Apple Remote

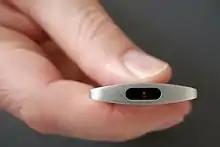
Apple Remote 2nd generation with lit infrared LED

The Apple Remote uses a modified NEC IR protocol which consists of a differential PPM encoding on a 1:3 duty cycle 38 kHz 950 nm infrared carrier. There are 32 bits of encoded data between the AGC leader and the stop bit: